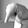
ASL letter: Q